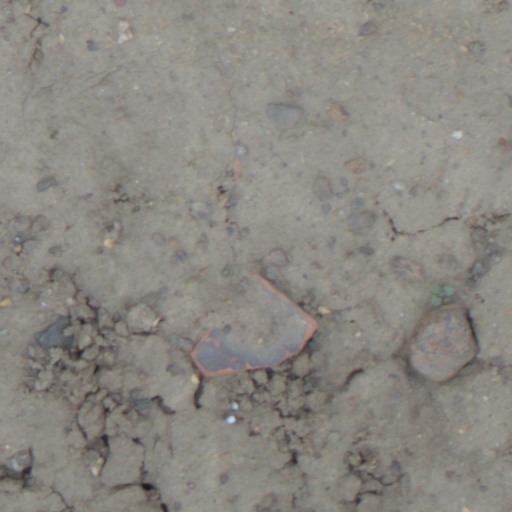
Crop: wheat